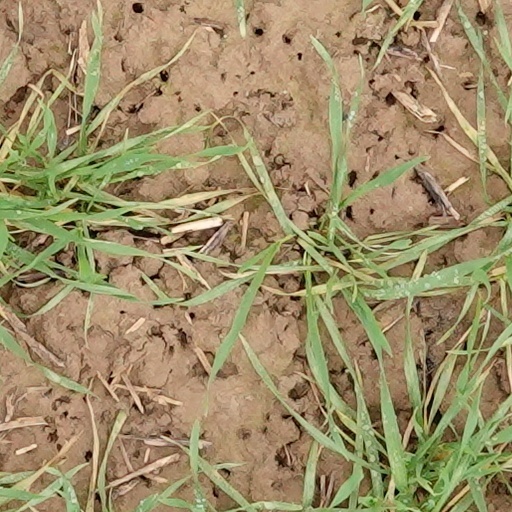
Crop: wheat